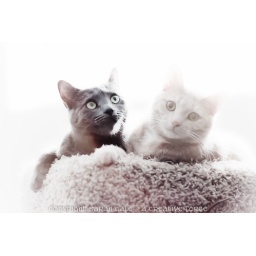
The girls in their cat tree up by the window, soaking up the rays :)